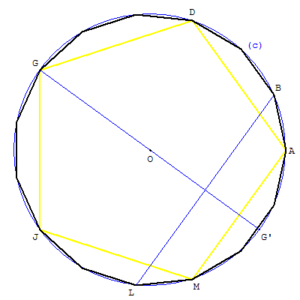
Pentadécagone régulier – construction avec une médiatrice
Adriaan van Roomen, qui latinisait son nom en Adrianus Romanus, francisé en Adrien Romain, né à Louvain, le 29 septembre 1561, mort à Mayence le 4 mai 1615, est un médecin et mathématicien.
Ludolph van Ceulen ou Coelen est un mathématicien allemand qui émigra aux Pays-Bas. Il fut le premier professeur de mathématiques rétribué par l'université de Leyde ; calculateur prodigieux, il obtint par les mêmes moyens qu'Archimède une valeur approchée de π avec 35 décimales exactes, record qui ne lui fut pas contesté pendant trente ans.
En géométrie, un pentadécagone est un polygone à 15 sommets, donc 15 côtés et 90 diagonales.